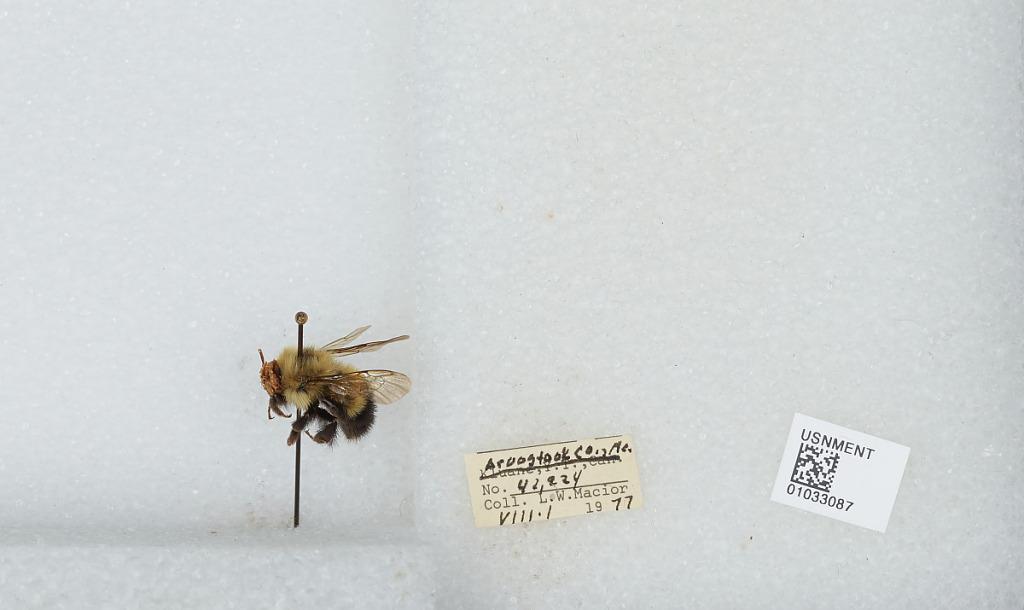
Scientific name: Bombus (Pyrobombus) vagans vagans Smith
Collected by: L. Macior
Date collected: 1977-8-1
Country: United States
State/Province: Maine
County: Aroostook
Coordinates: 46.65, -68.58